Isfandiyar Khan

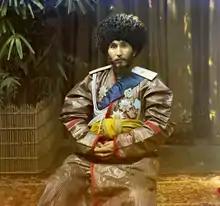
Isfandiyar Khan in the , Saint Petersburg, 21 February 1913

Isfandiyar Khan, or Asfandiyar Khan (Turki and ; 1871 – 1 October 1918), born Isfandiyar Jurji Bahadur, was the Khan of Khiva between September 1910 and 1 October 1918, the 53rd Khan of Khiva, and the 12th Khongirad ruler of the Khiva. He was overthrown and executed by Junaid Khan in 1918.